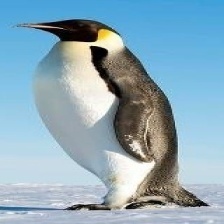
Species: EMPEROR PENGUIN
Scientific name: APTENODYTES FORSTERI
ImageNet parent category: king_penguin